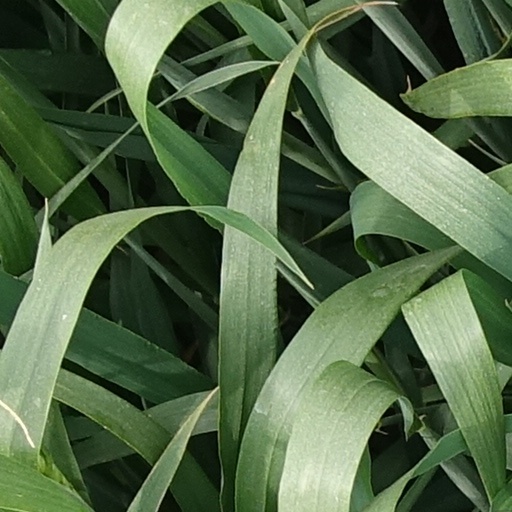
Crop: wheat